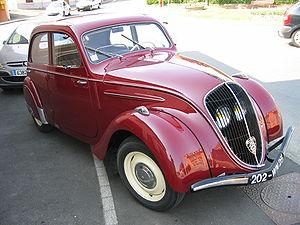
Peugeot est un constructeur automobile français. L'entreprise familiale qui précède l'actuelle entreprise Peugeot est fondée en 1810, lors de la transformation du moulin familial sis à Hérimoncourt en aciérie. Différentes branches de la famille vont se lancer dans des productions très diversifiées, mais toutes basées sur l'acier
Gil Jourdan est une série de bande dessinée franco-belge policière créée par Maurice Tillieux le 20 septembre 1956 dans le nᵒ 962 du journal Spirou. La série est une reprise de Félix, autre série que Tillieux a dû abandonner en changeant d'éditeur ; ainsi, certaines histoires de Félix ont été adaptées ou redessinées pour en faire des histoires de Gil Jourdan. Pour les dessins, Tillieux est aidé par Jean-Marie Brouyère et Bob de Groot pour les albums nᵒ 11 et nᵒ 12. À partir de l'album nᵒ 13, le dessin est repris par Gos, Tillieux en assurant toujours le scénario.